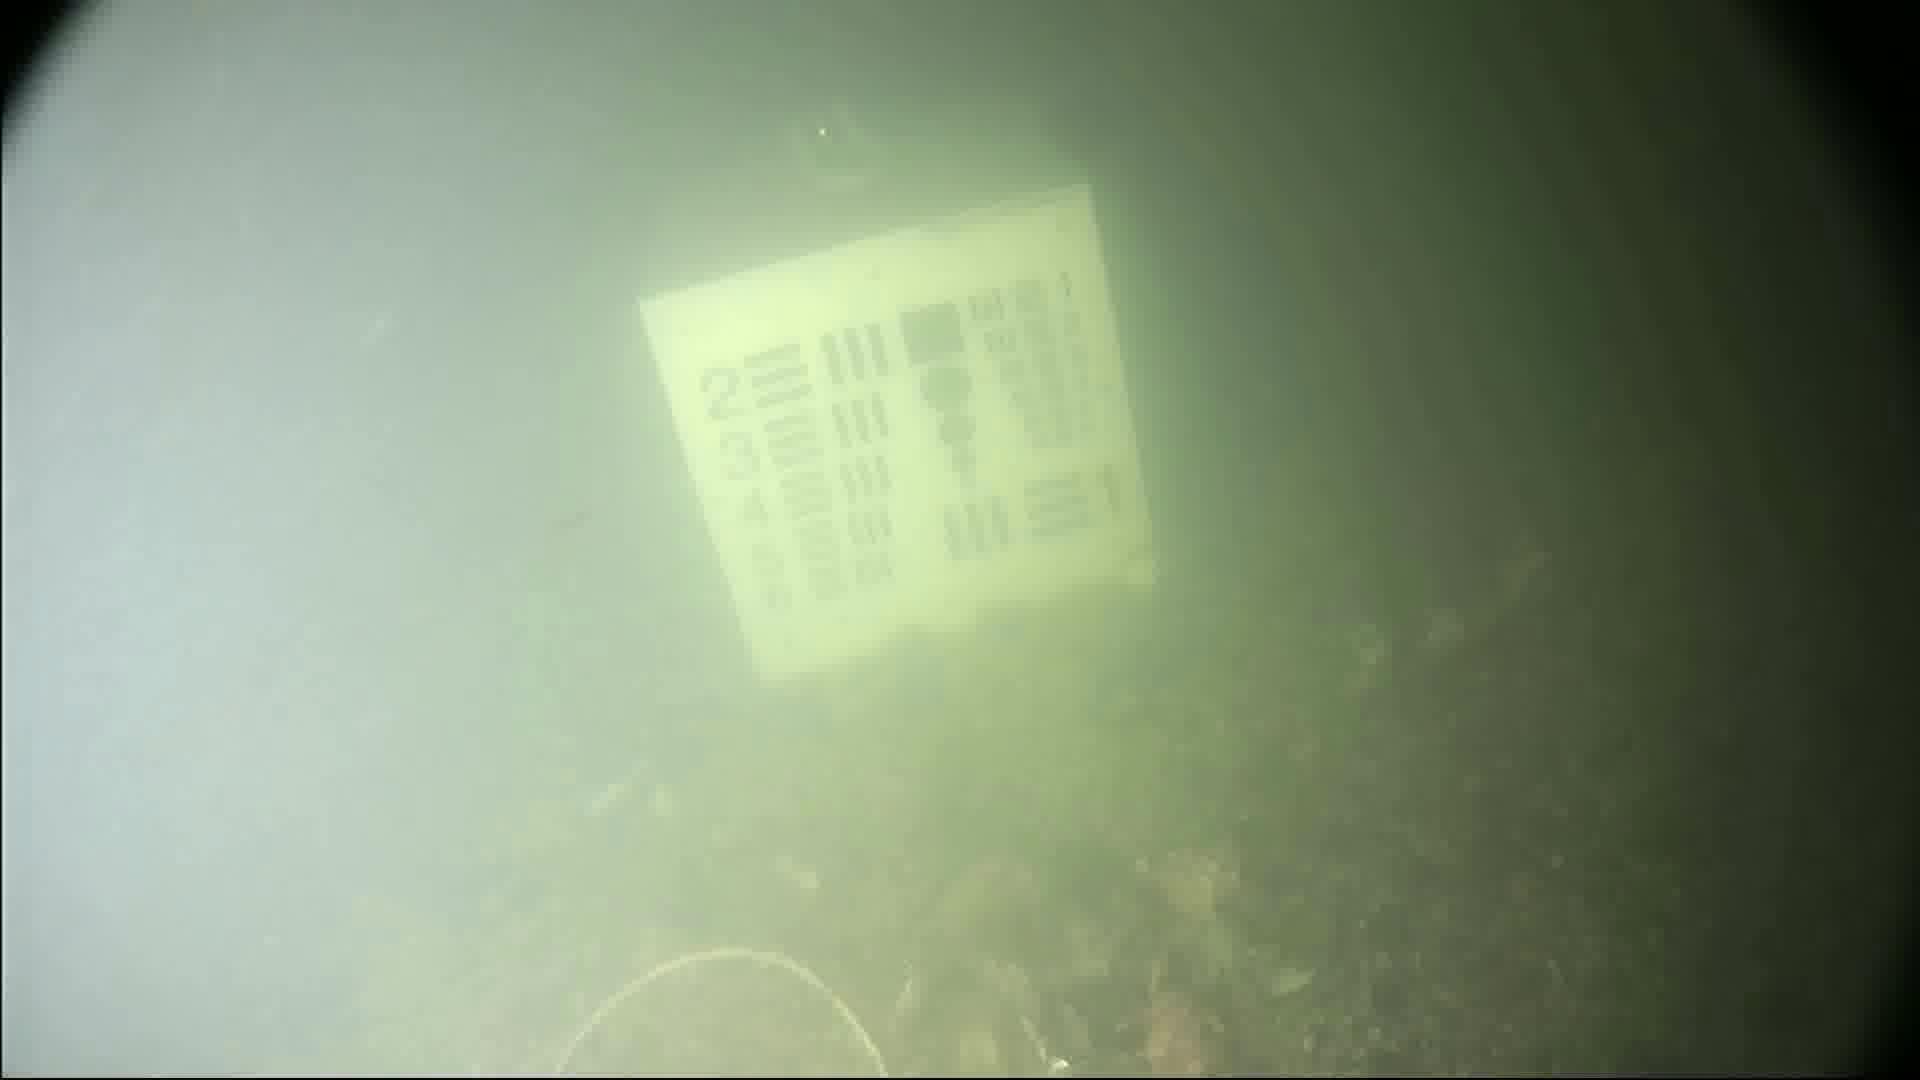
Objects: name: crab